Water of Girvan

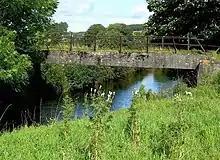
This bridge takes a vehicle track across the Water of Girvan, and is part of the Straiton Paths' "Village Ramble"

The Water of Girvan (or River Girvan) is a river in South Ayrshire, which has its source at Loch Girvan Eye in the Carrick Forest section of Galloway Forest Park. This river passes through the villages of Straiton, Crosshill and Dailly en route to the Firth of Clyde at Girvan Harbour.